Robin Braun

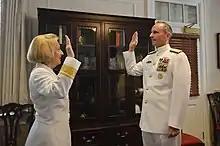
Braun is promoted to vice admiral by the Chief of Naval Operations, Admiral Jonathan W. Greenert on August 13, 2012.

Staff assignments include naval intern on the Joint Staff (J3), Aviation Initial Assignments detailer at Navy Personnel Command, facilitator for the Naval Safety Center's Culture Workshop Program and chief of staff, CNO Operations and Plans supporting chief of Naval Operations (OPNAV) N3/N5.